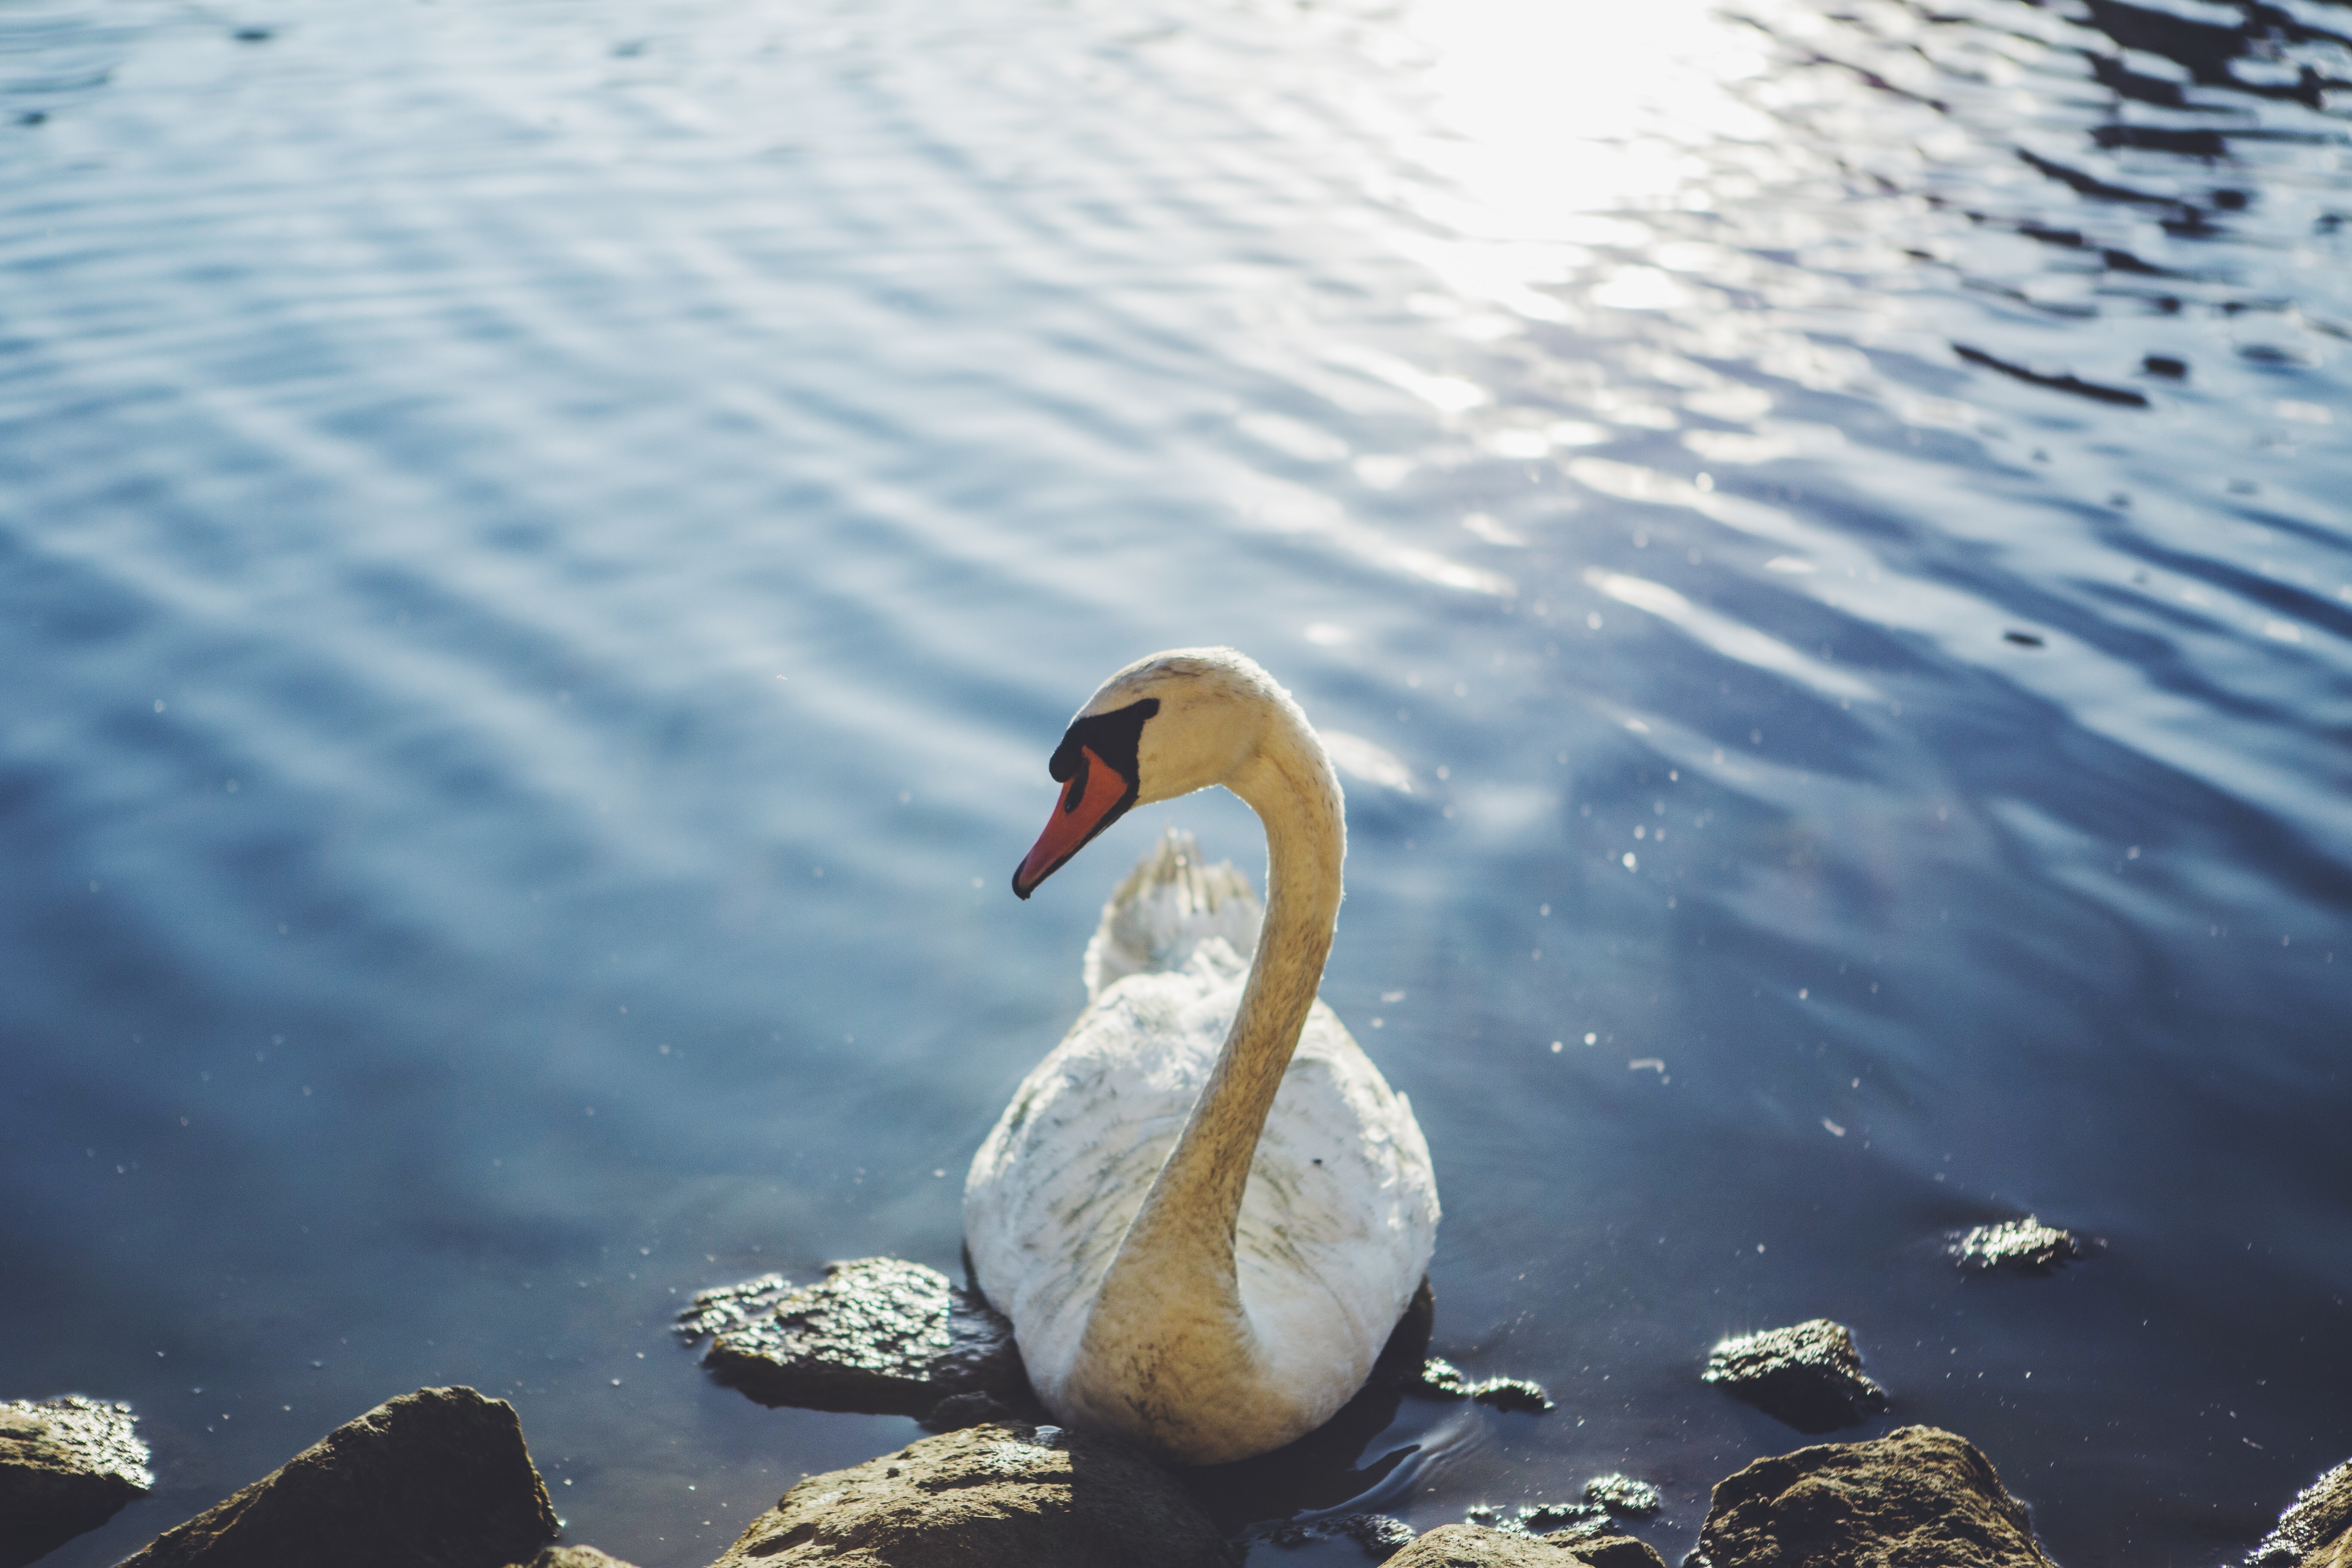
sea, water, bird, wildlife, reflection, beak, fauna, swan, duck, vertebrate, waterfowl, water bird, ducks geese and swans